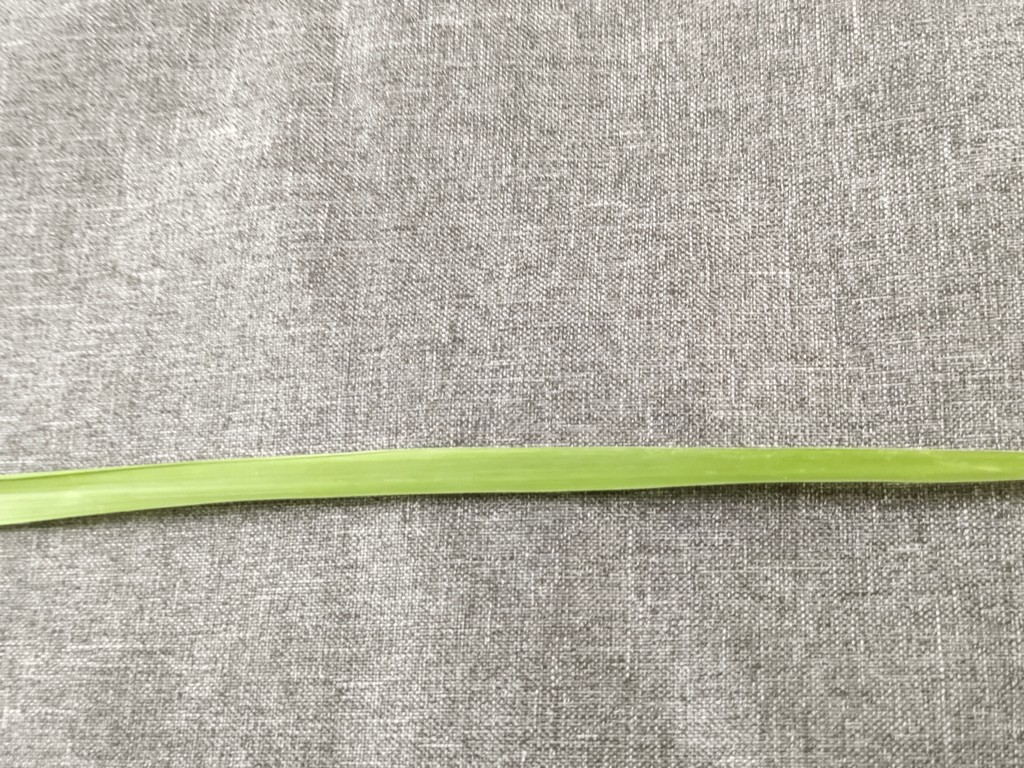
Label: Healthy